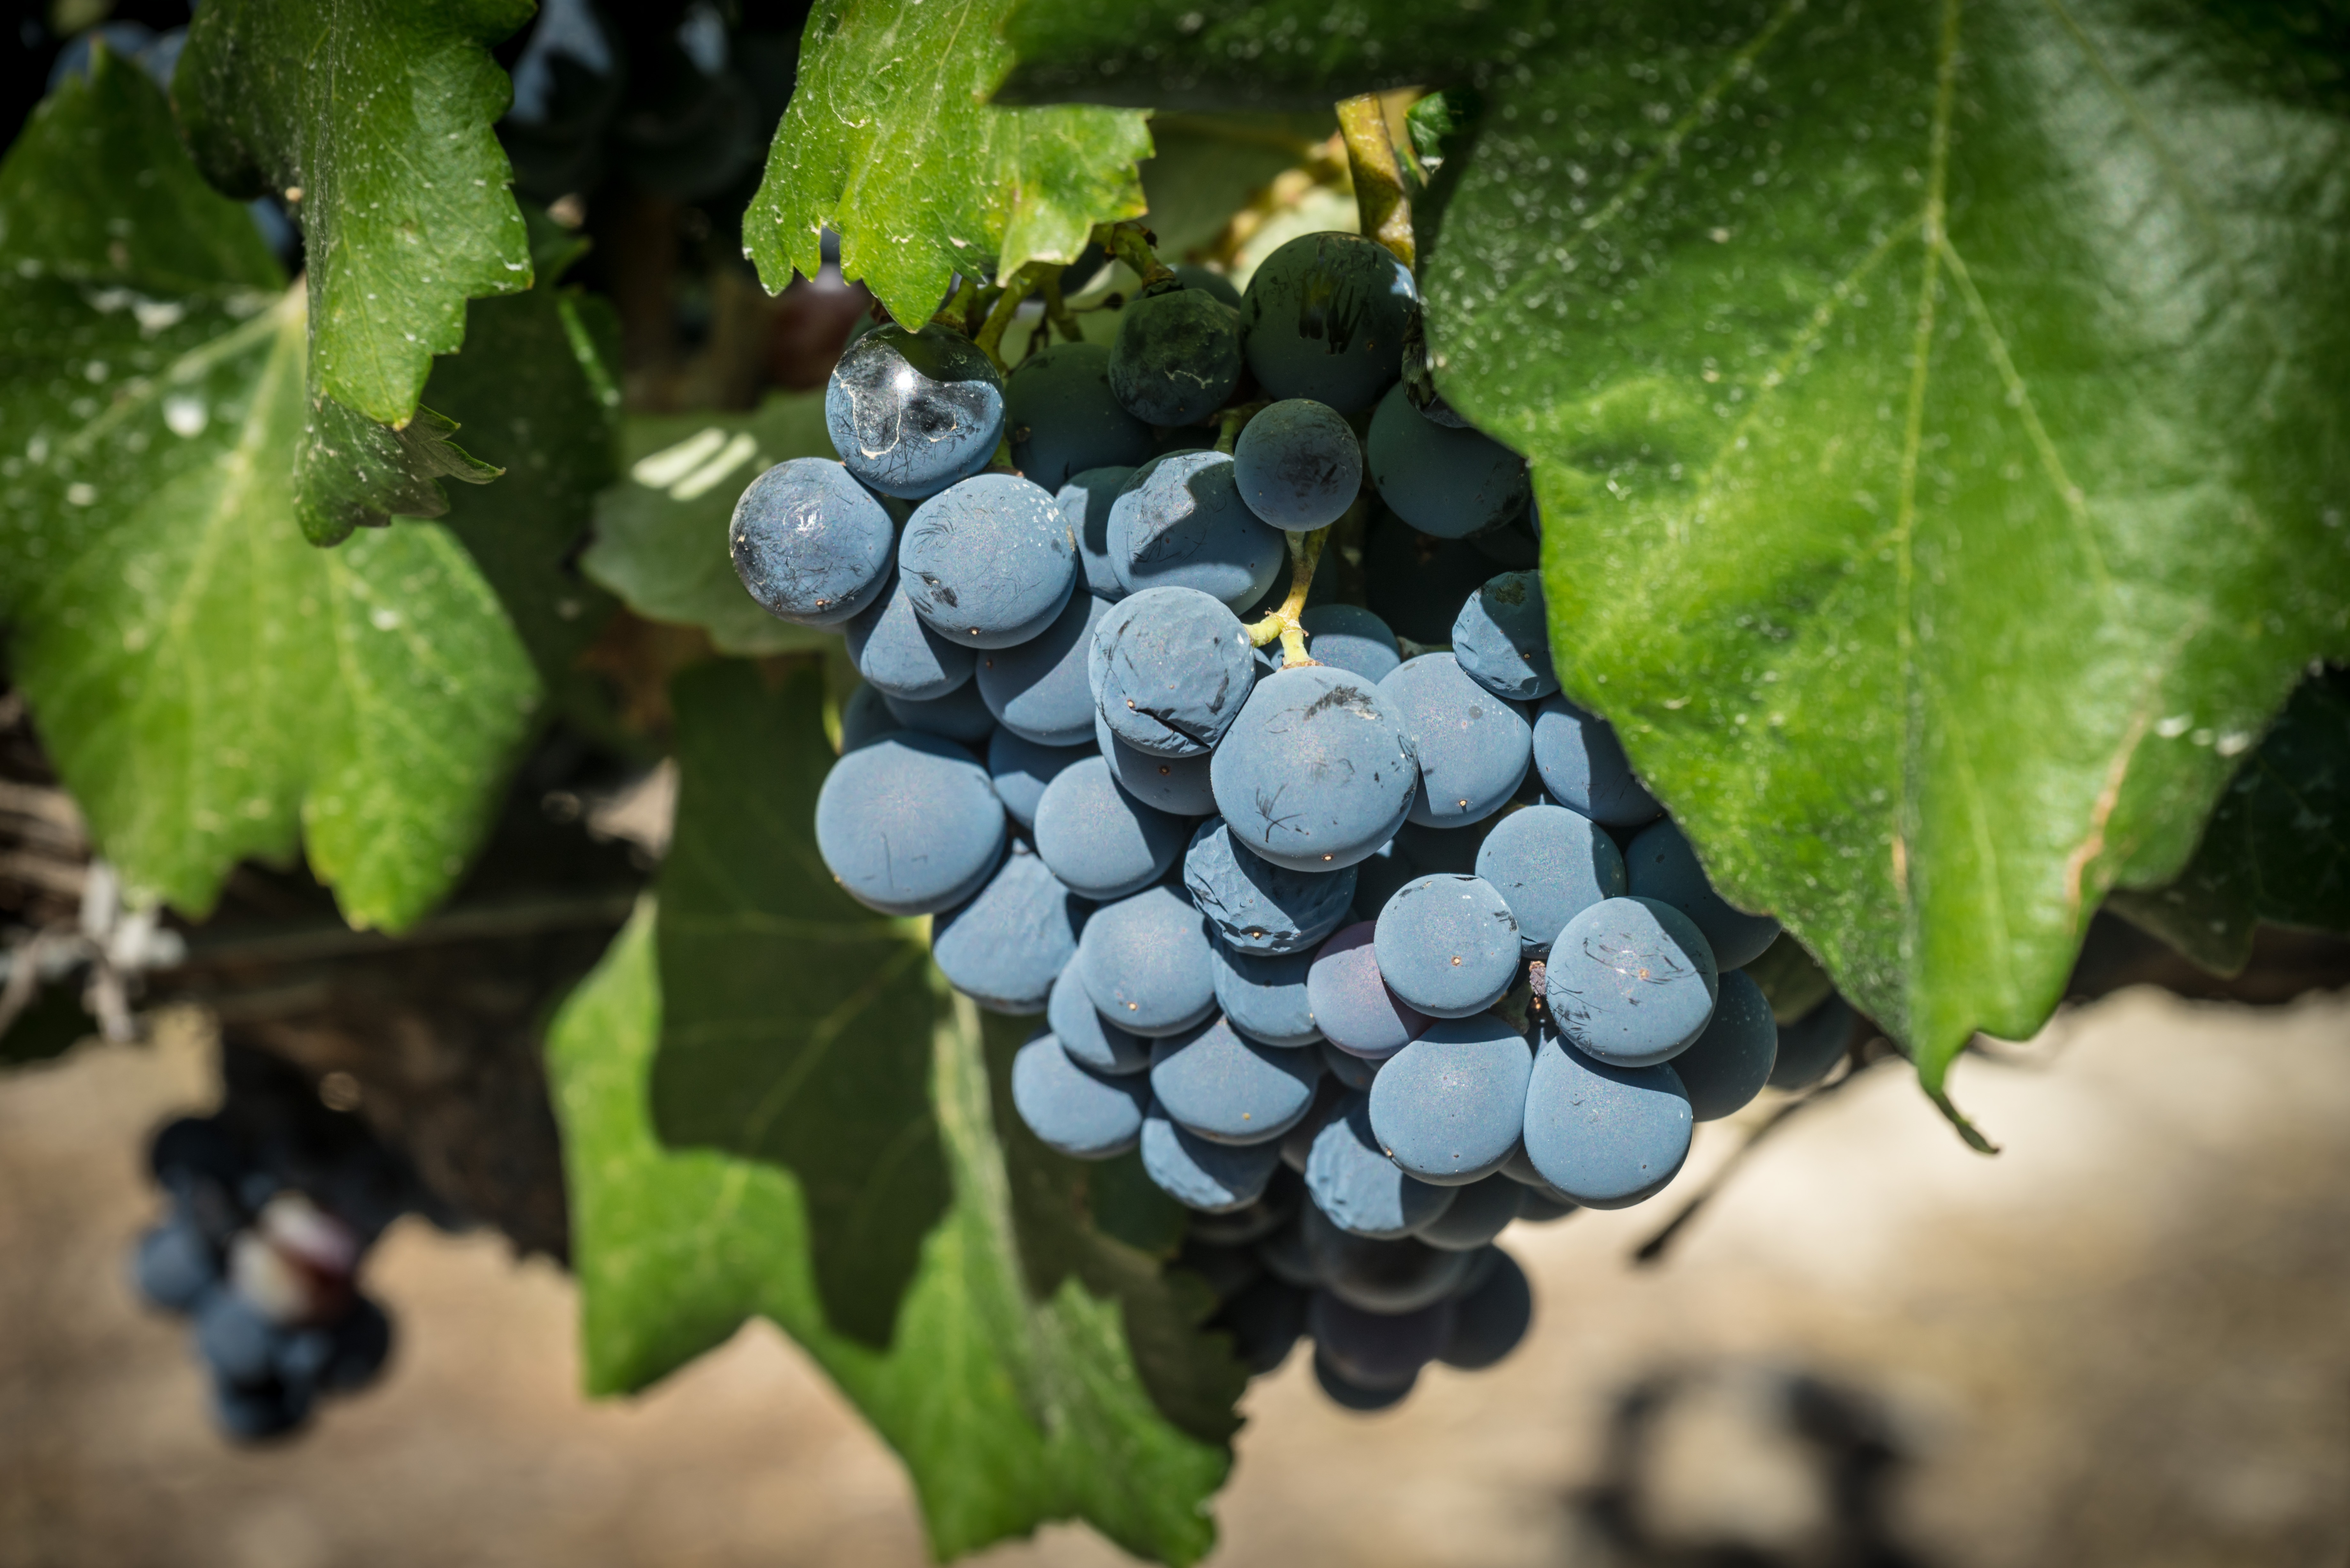
nature, plant, grape, vine, vineyard, wine, fruit, berry, leaf, flower, food, red, harvest, produce, botany, healthy, red wine, flora, cultivation, leaves, shrub, grapes, rioja, cluster, cabernet, burgundy, merlot, flowering plant, vitis, parra, rivera del duero, wine production, tempranito, land plant, grapevine family